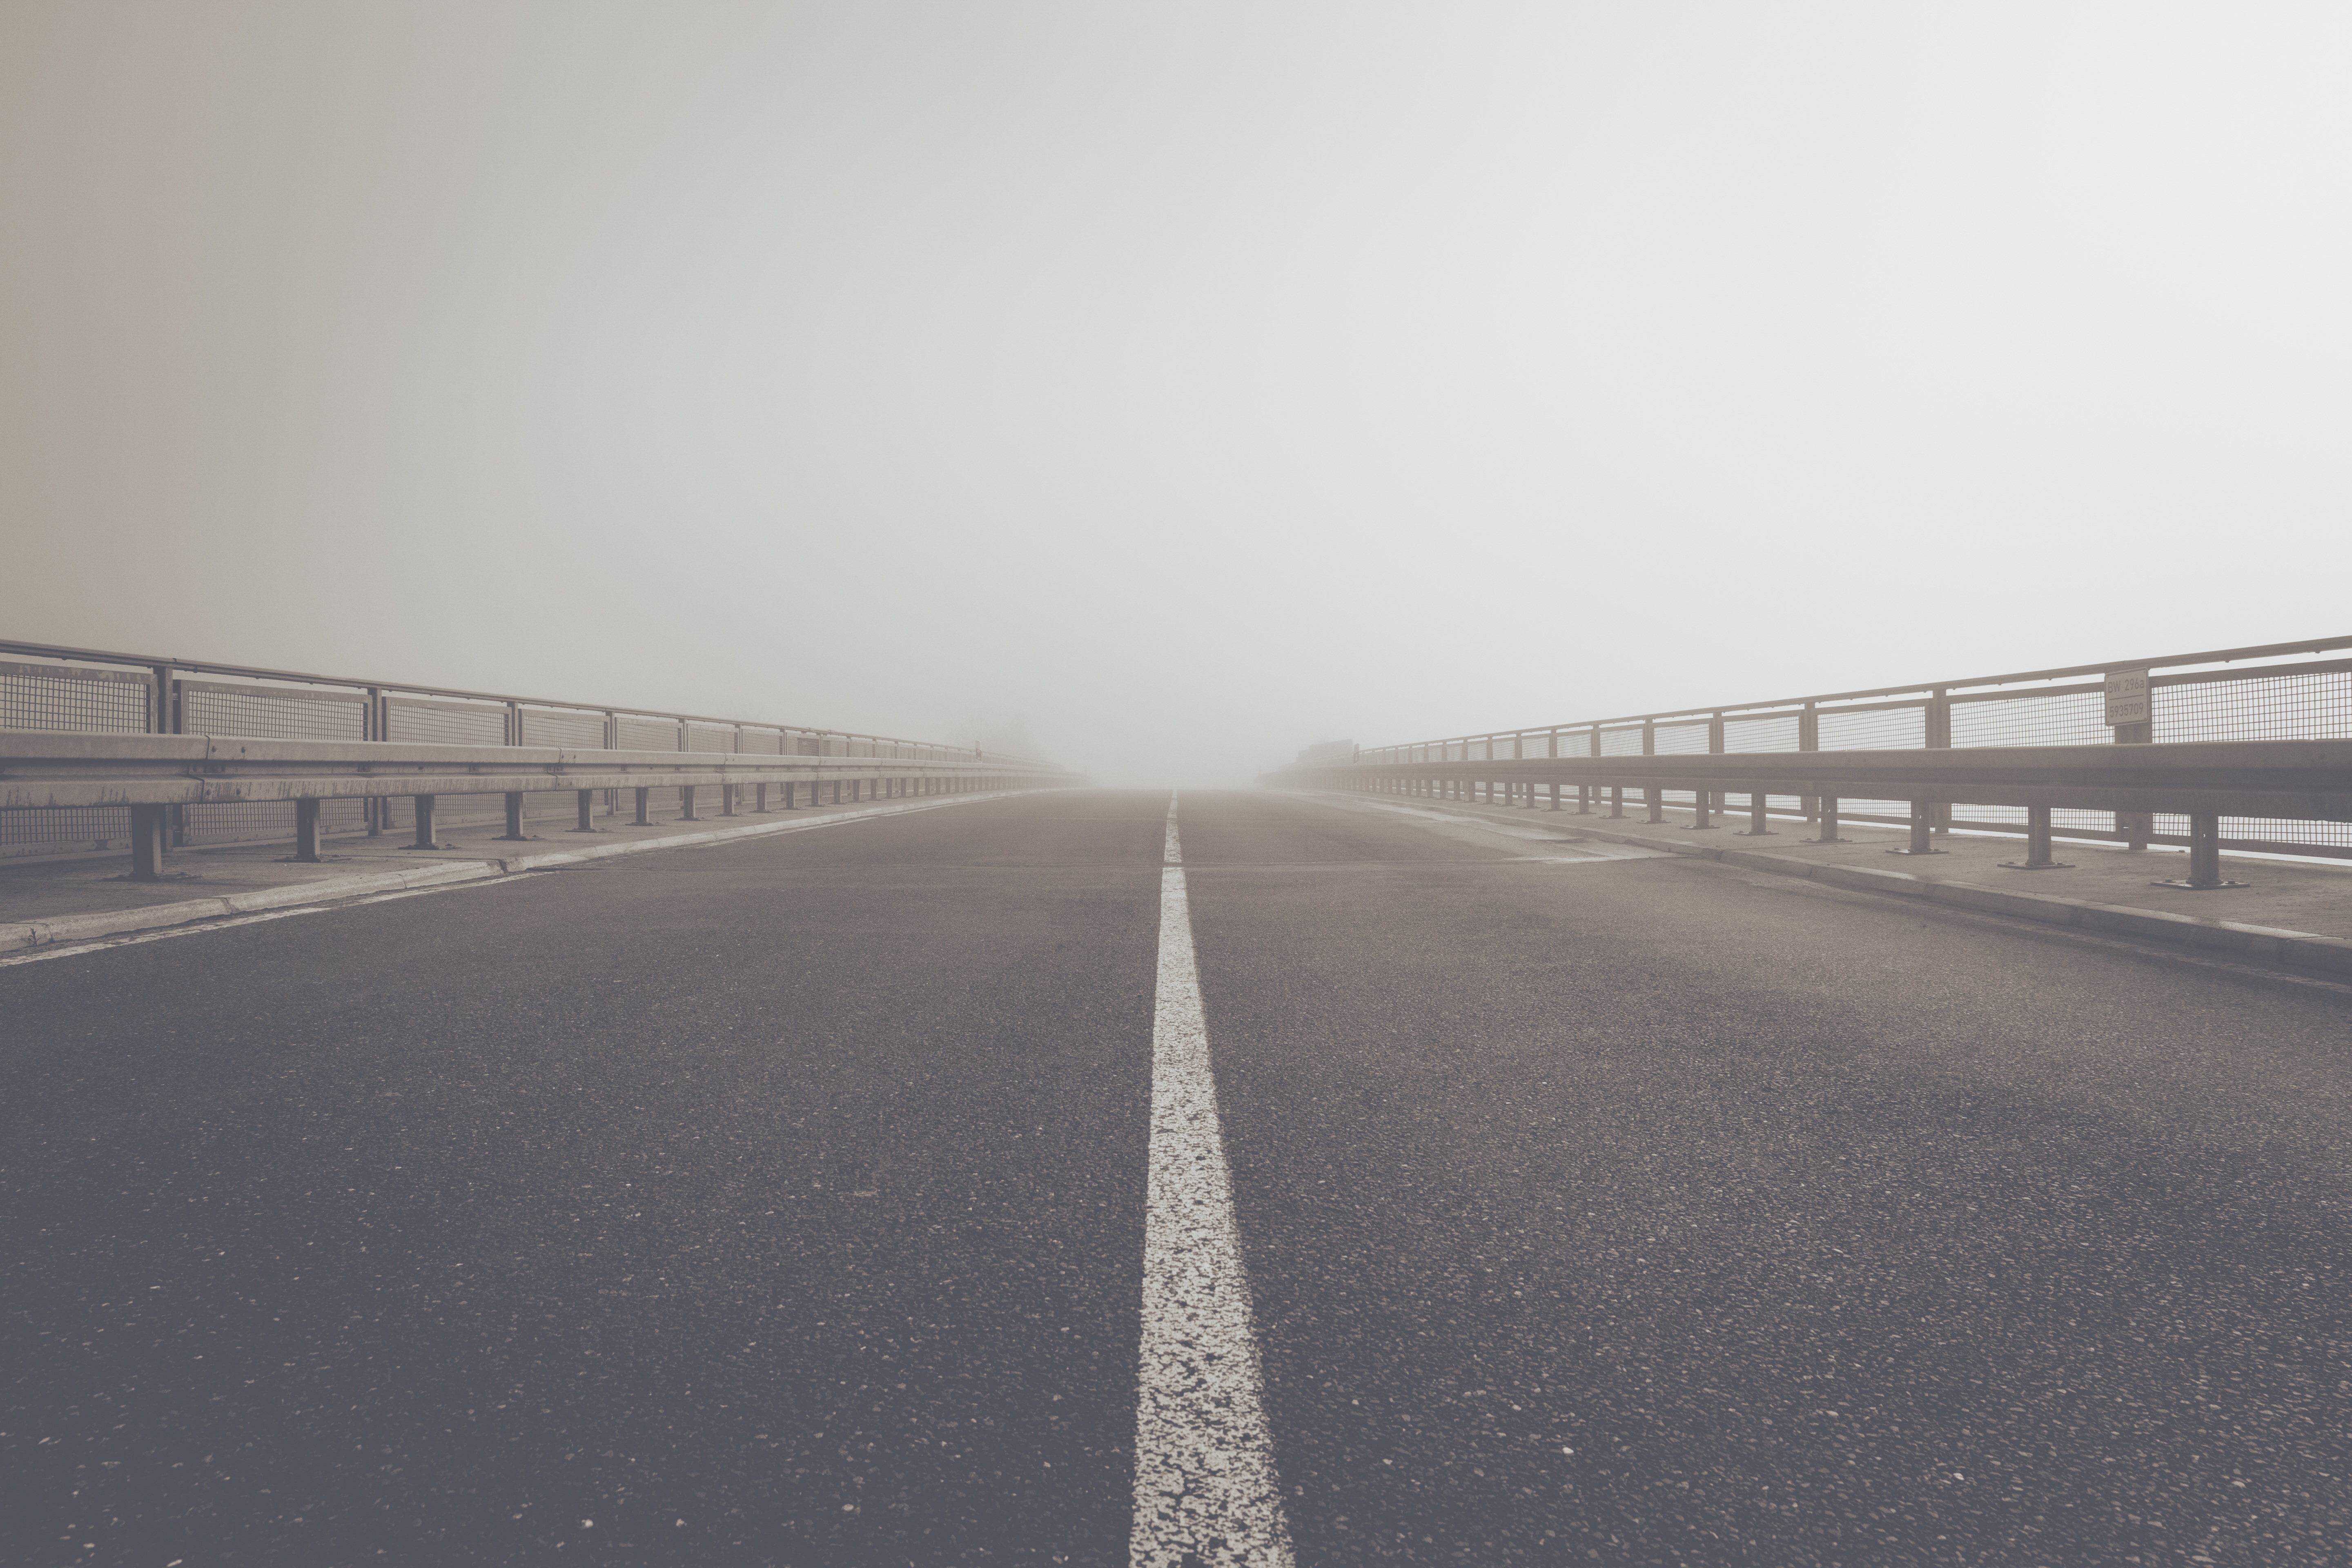
landscape, fog, road, bridge, traffic, morning, highway, asphalt, transit, line, drive, autumn, weather, haze, speed, lane, expressway, automotive, fog bank, infrastructure, bavaria, shape, pkw, morgenstimmung, mobility, distant, driveway, road network, ground fog, central reservation, tar, road surface, highway bridge, driving a car, crash barriers, atmospheric phenomenon, nonbuilding structure, controlled access highway